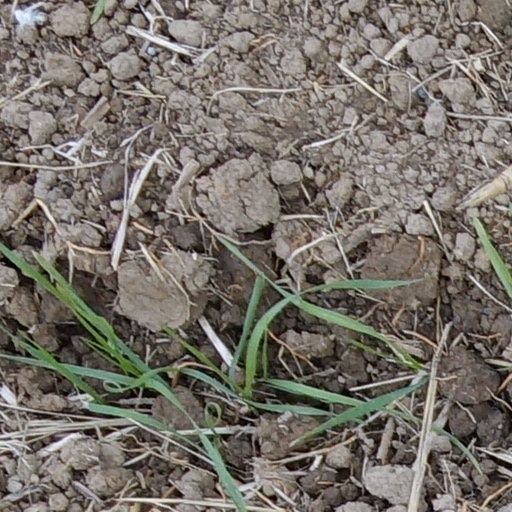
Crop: wheat